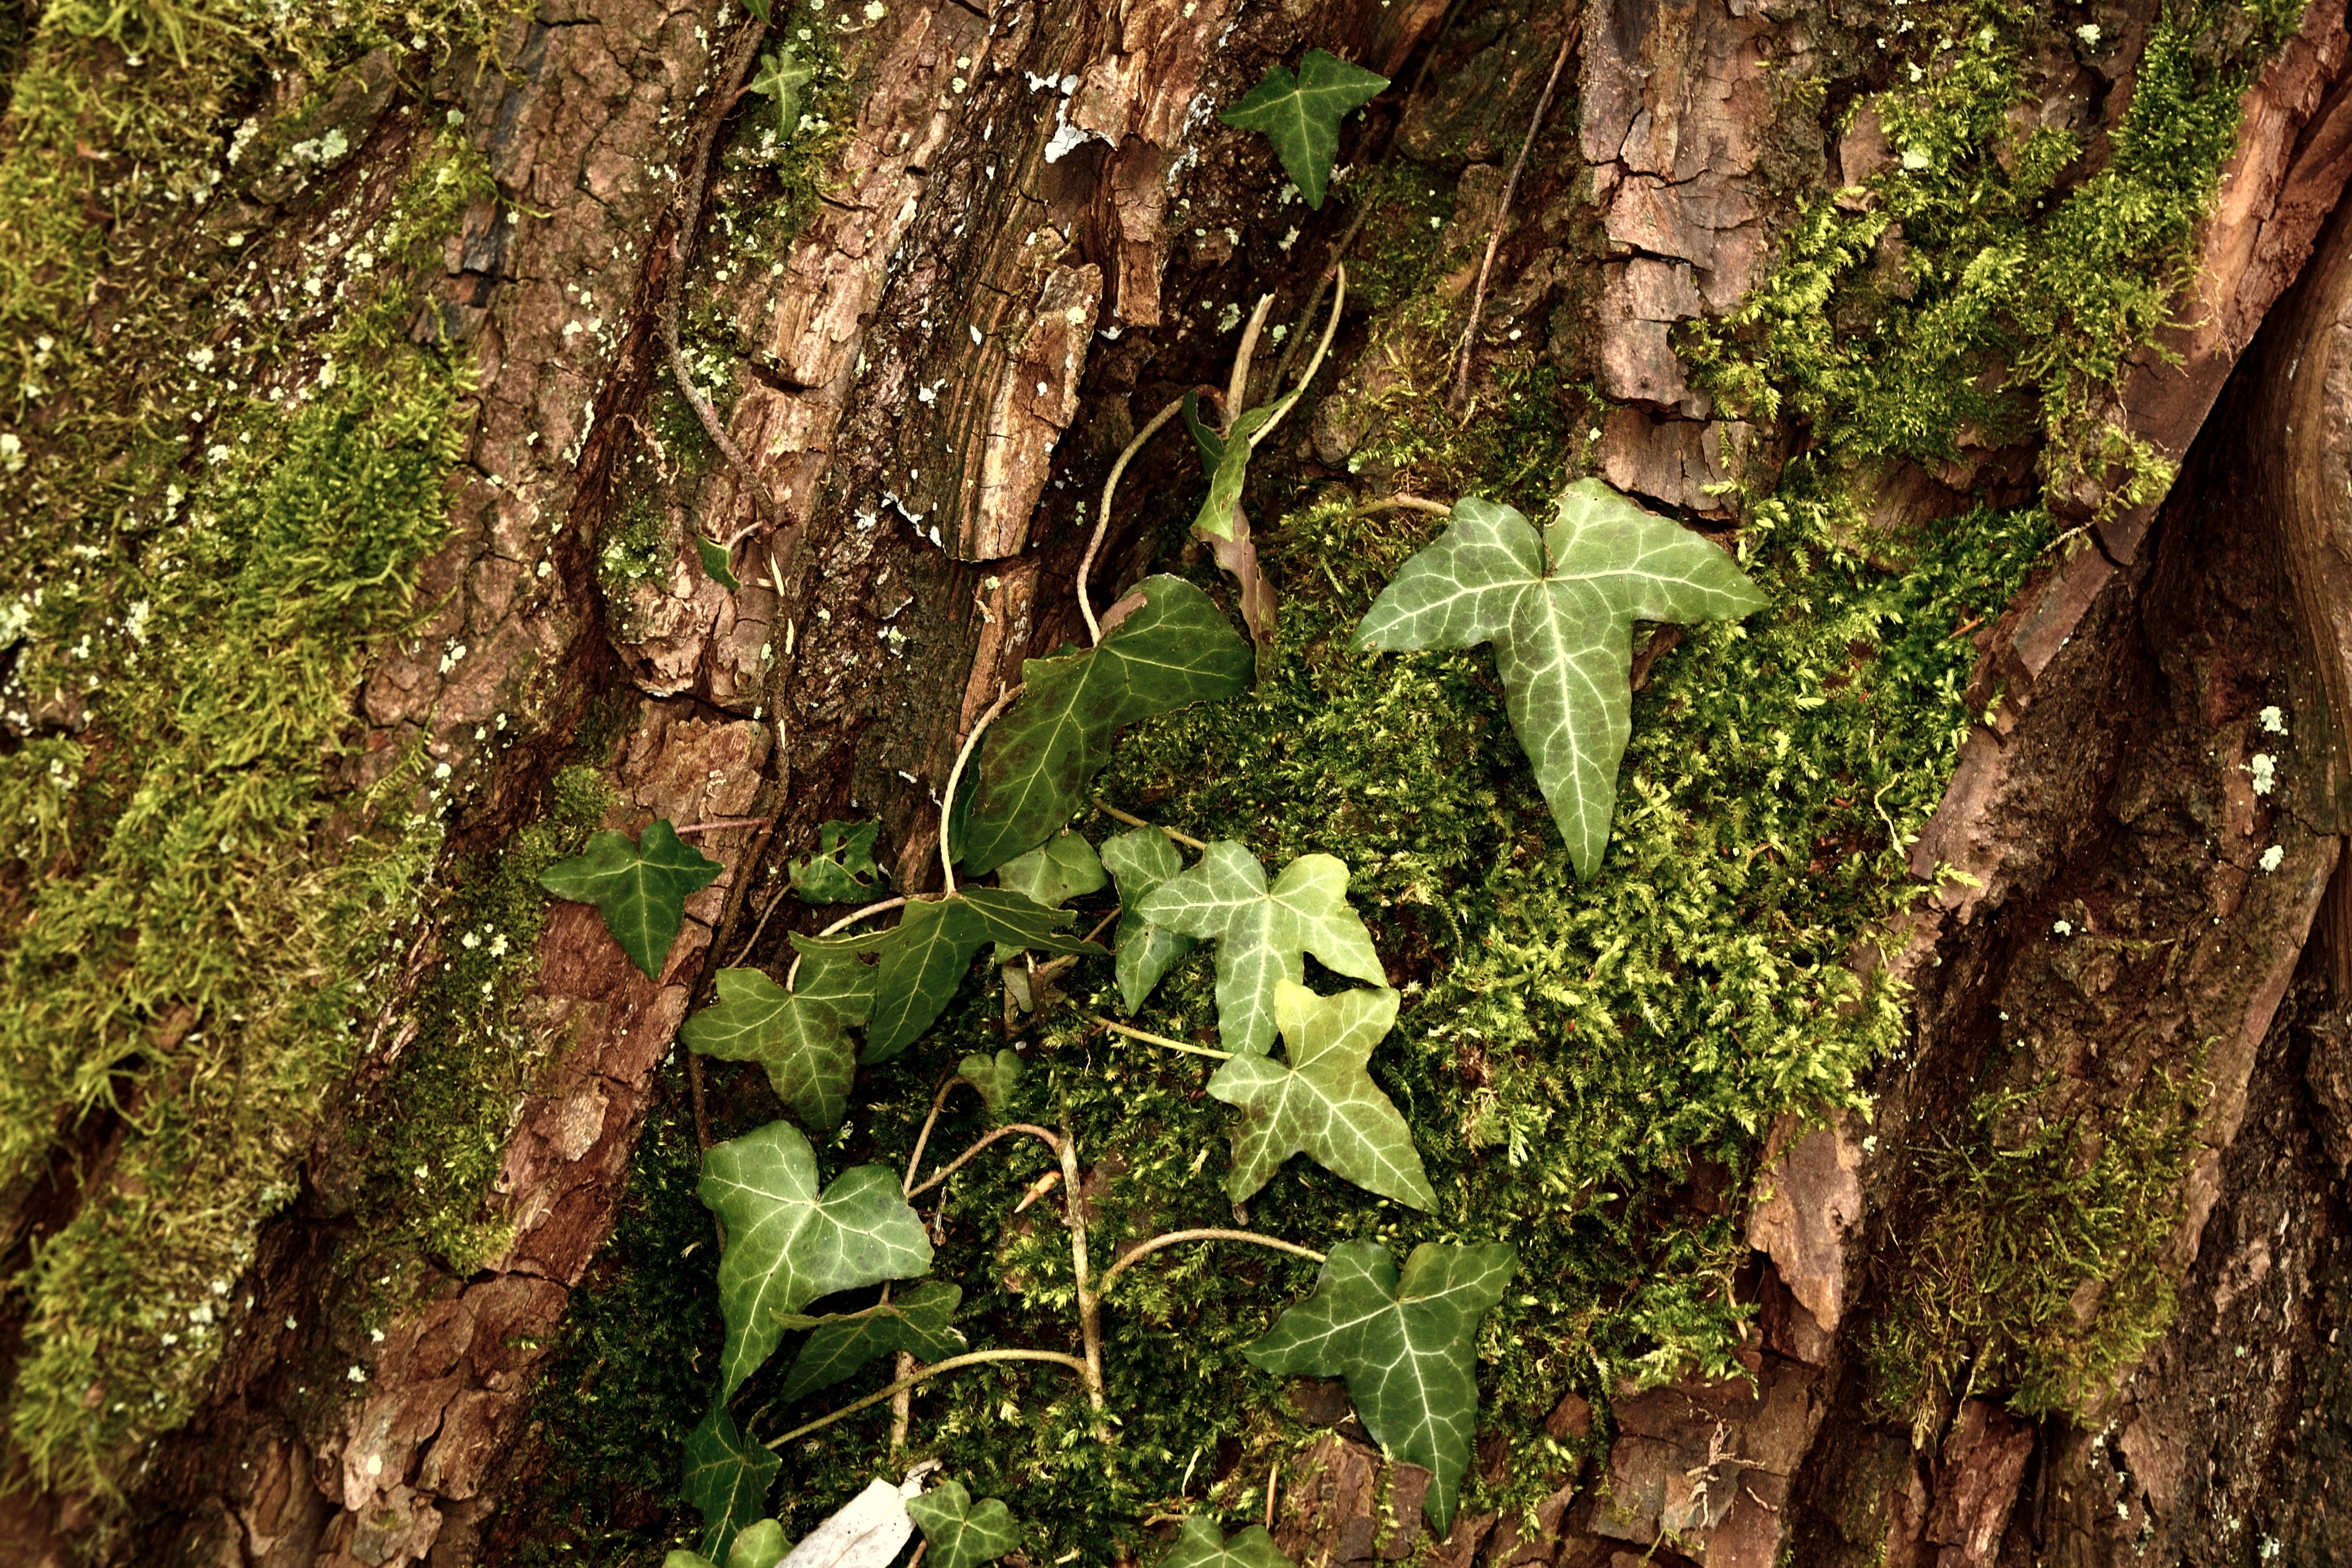
tree, nature, forest, wilderness, structure, plant, sunlight, texture, leaf, flower, trunk, moss, bark, wildlife, log, green, jungle, ivy, autumn, soil, climber, flora, background, rainforest, deciduous, wetland, woodland, habitat, tree bark, ecosystem, fouling, old growth forest, natural environment, woody plant, land plant